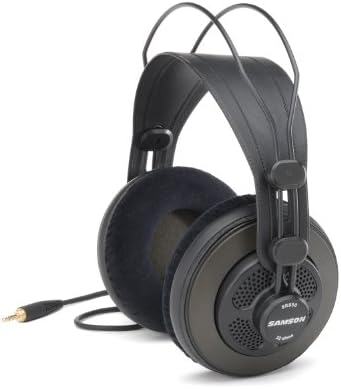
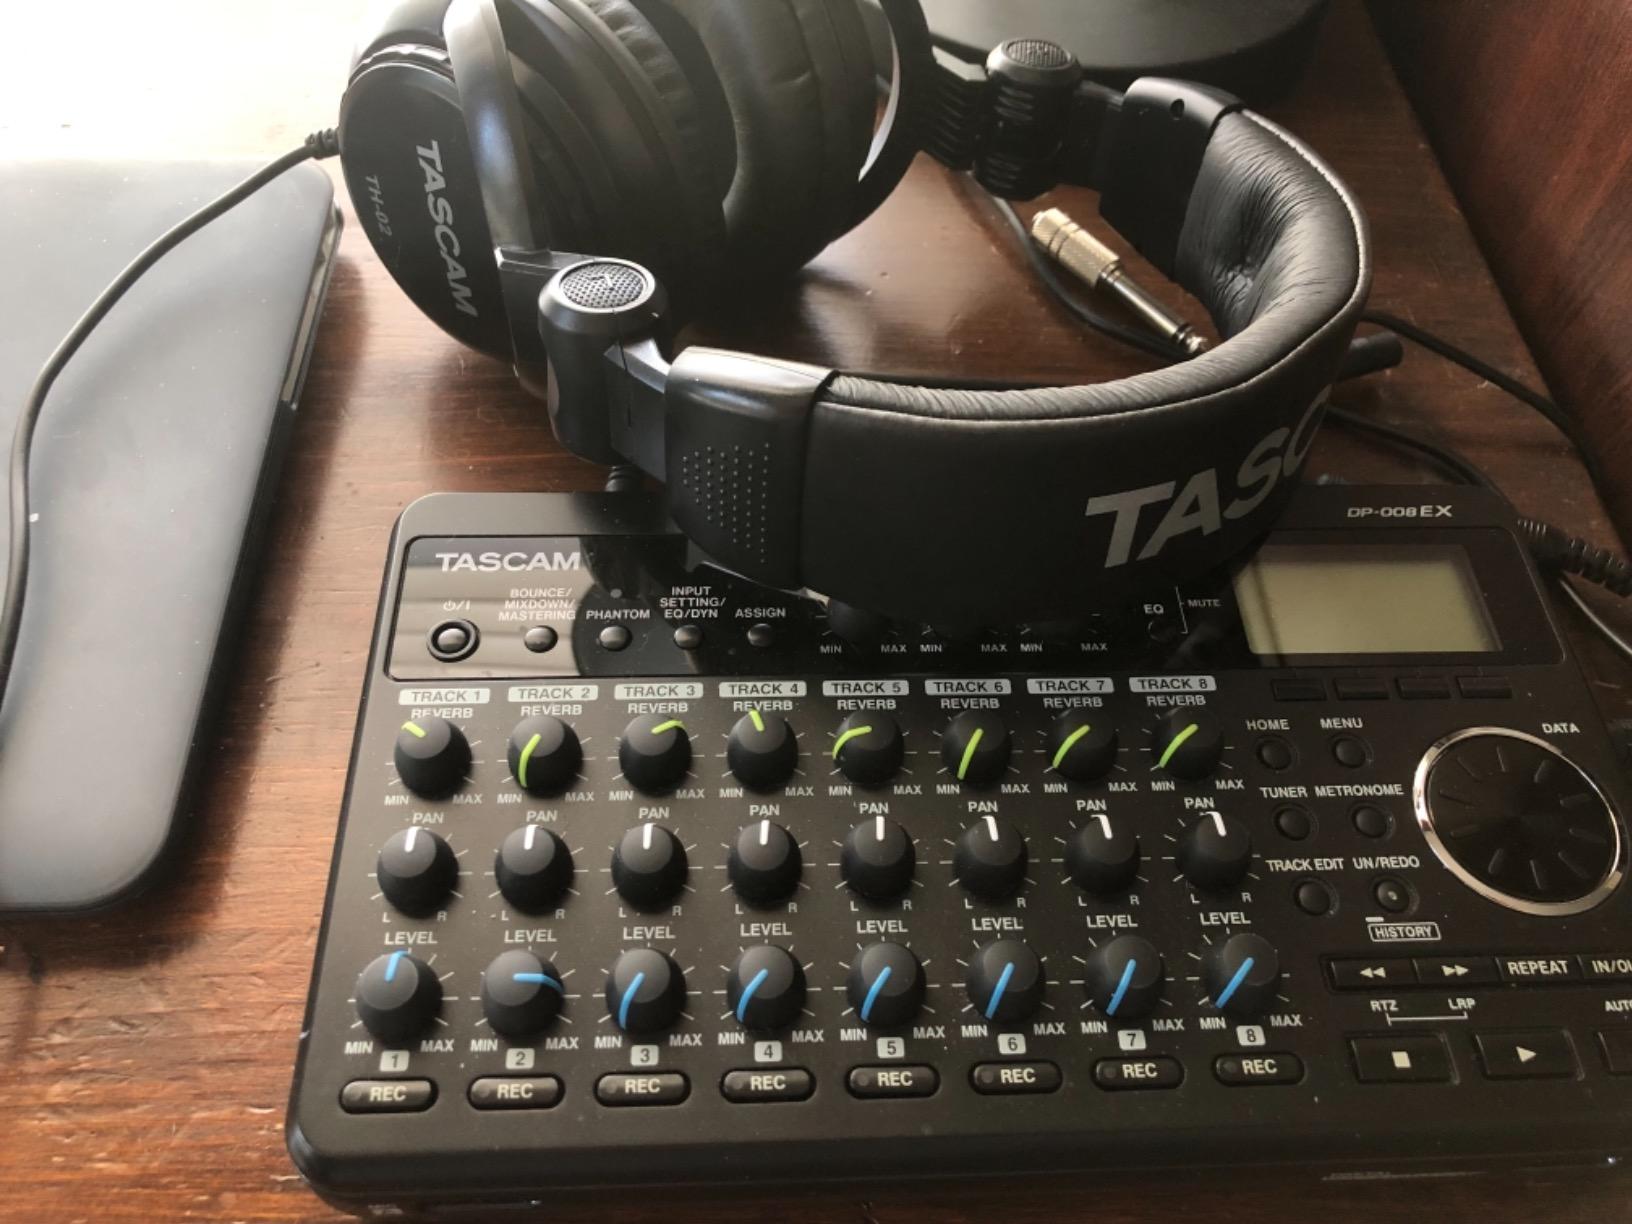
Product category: headphones
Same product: no